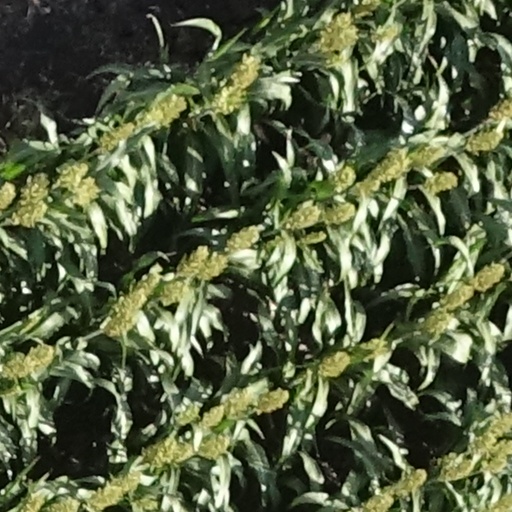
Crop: sorghum